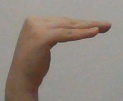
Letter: haa